Bubsy in Fractured Furry Tales

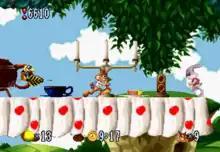
Bubsy is about to turn the signal light post from green to red during the game's first level.

"Bubsy in: Fractured Furry Tales" is a side-scrolling platform game similar to "" and "Bubsy 2" in which the player assumes the role of Bubsy, an anthropomorphic orange bobcat and the game's protagonist. The plot follows Bubsy venturing through Fairytaleland to restore order and protect children all over the world from creatures and antagonists of corrupted fairy tales that appeared after Mother Goose, who maintained peace and balance of the stories on Fairytaleland, was captured by Hansel and Gretel. The player controls Bubsy across 15 levels divided into three chapters, each themed after five fairy tales: "Alice's Adventures in Wonderland", "Jack and the Beanstalk", "Ali Baba and the Forty Thieves", "Twenty Thousand Leagues Under the Seas", and "Hansel and Gretel".